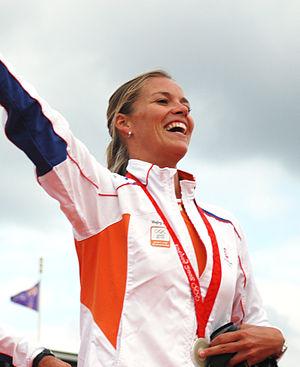
Lobke Berkhout est une skipper néerlandaise née le 11 novembre 1980 à Amsterdam.